Christian Henn

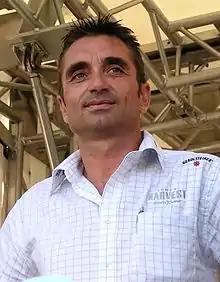
Henn at the 2006 Deutschland Tour

Christian Henn (born 11 March 1964) is a German former road racing cyclist, who won the bronze medal for West Germany in the men's individual road race at the 1988 Summer Olympics in Seoul, South Korea. He also won the German National Road Race Championships in 1996. He was a professional rider from 1989 to 1999. After he retired after testing positive for testosterone, he admitted to doping.